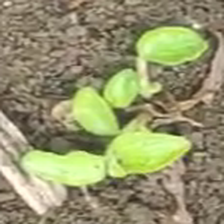
Weed species: Kena_(Commplina_benghalensio)